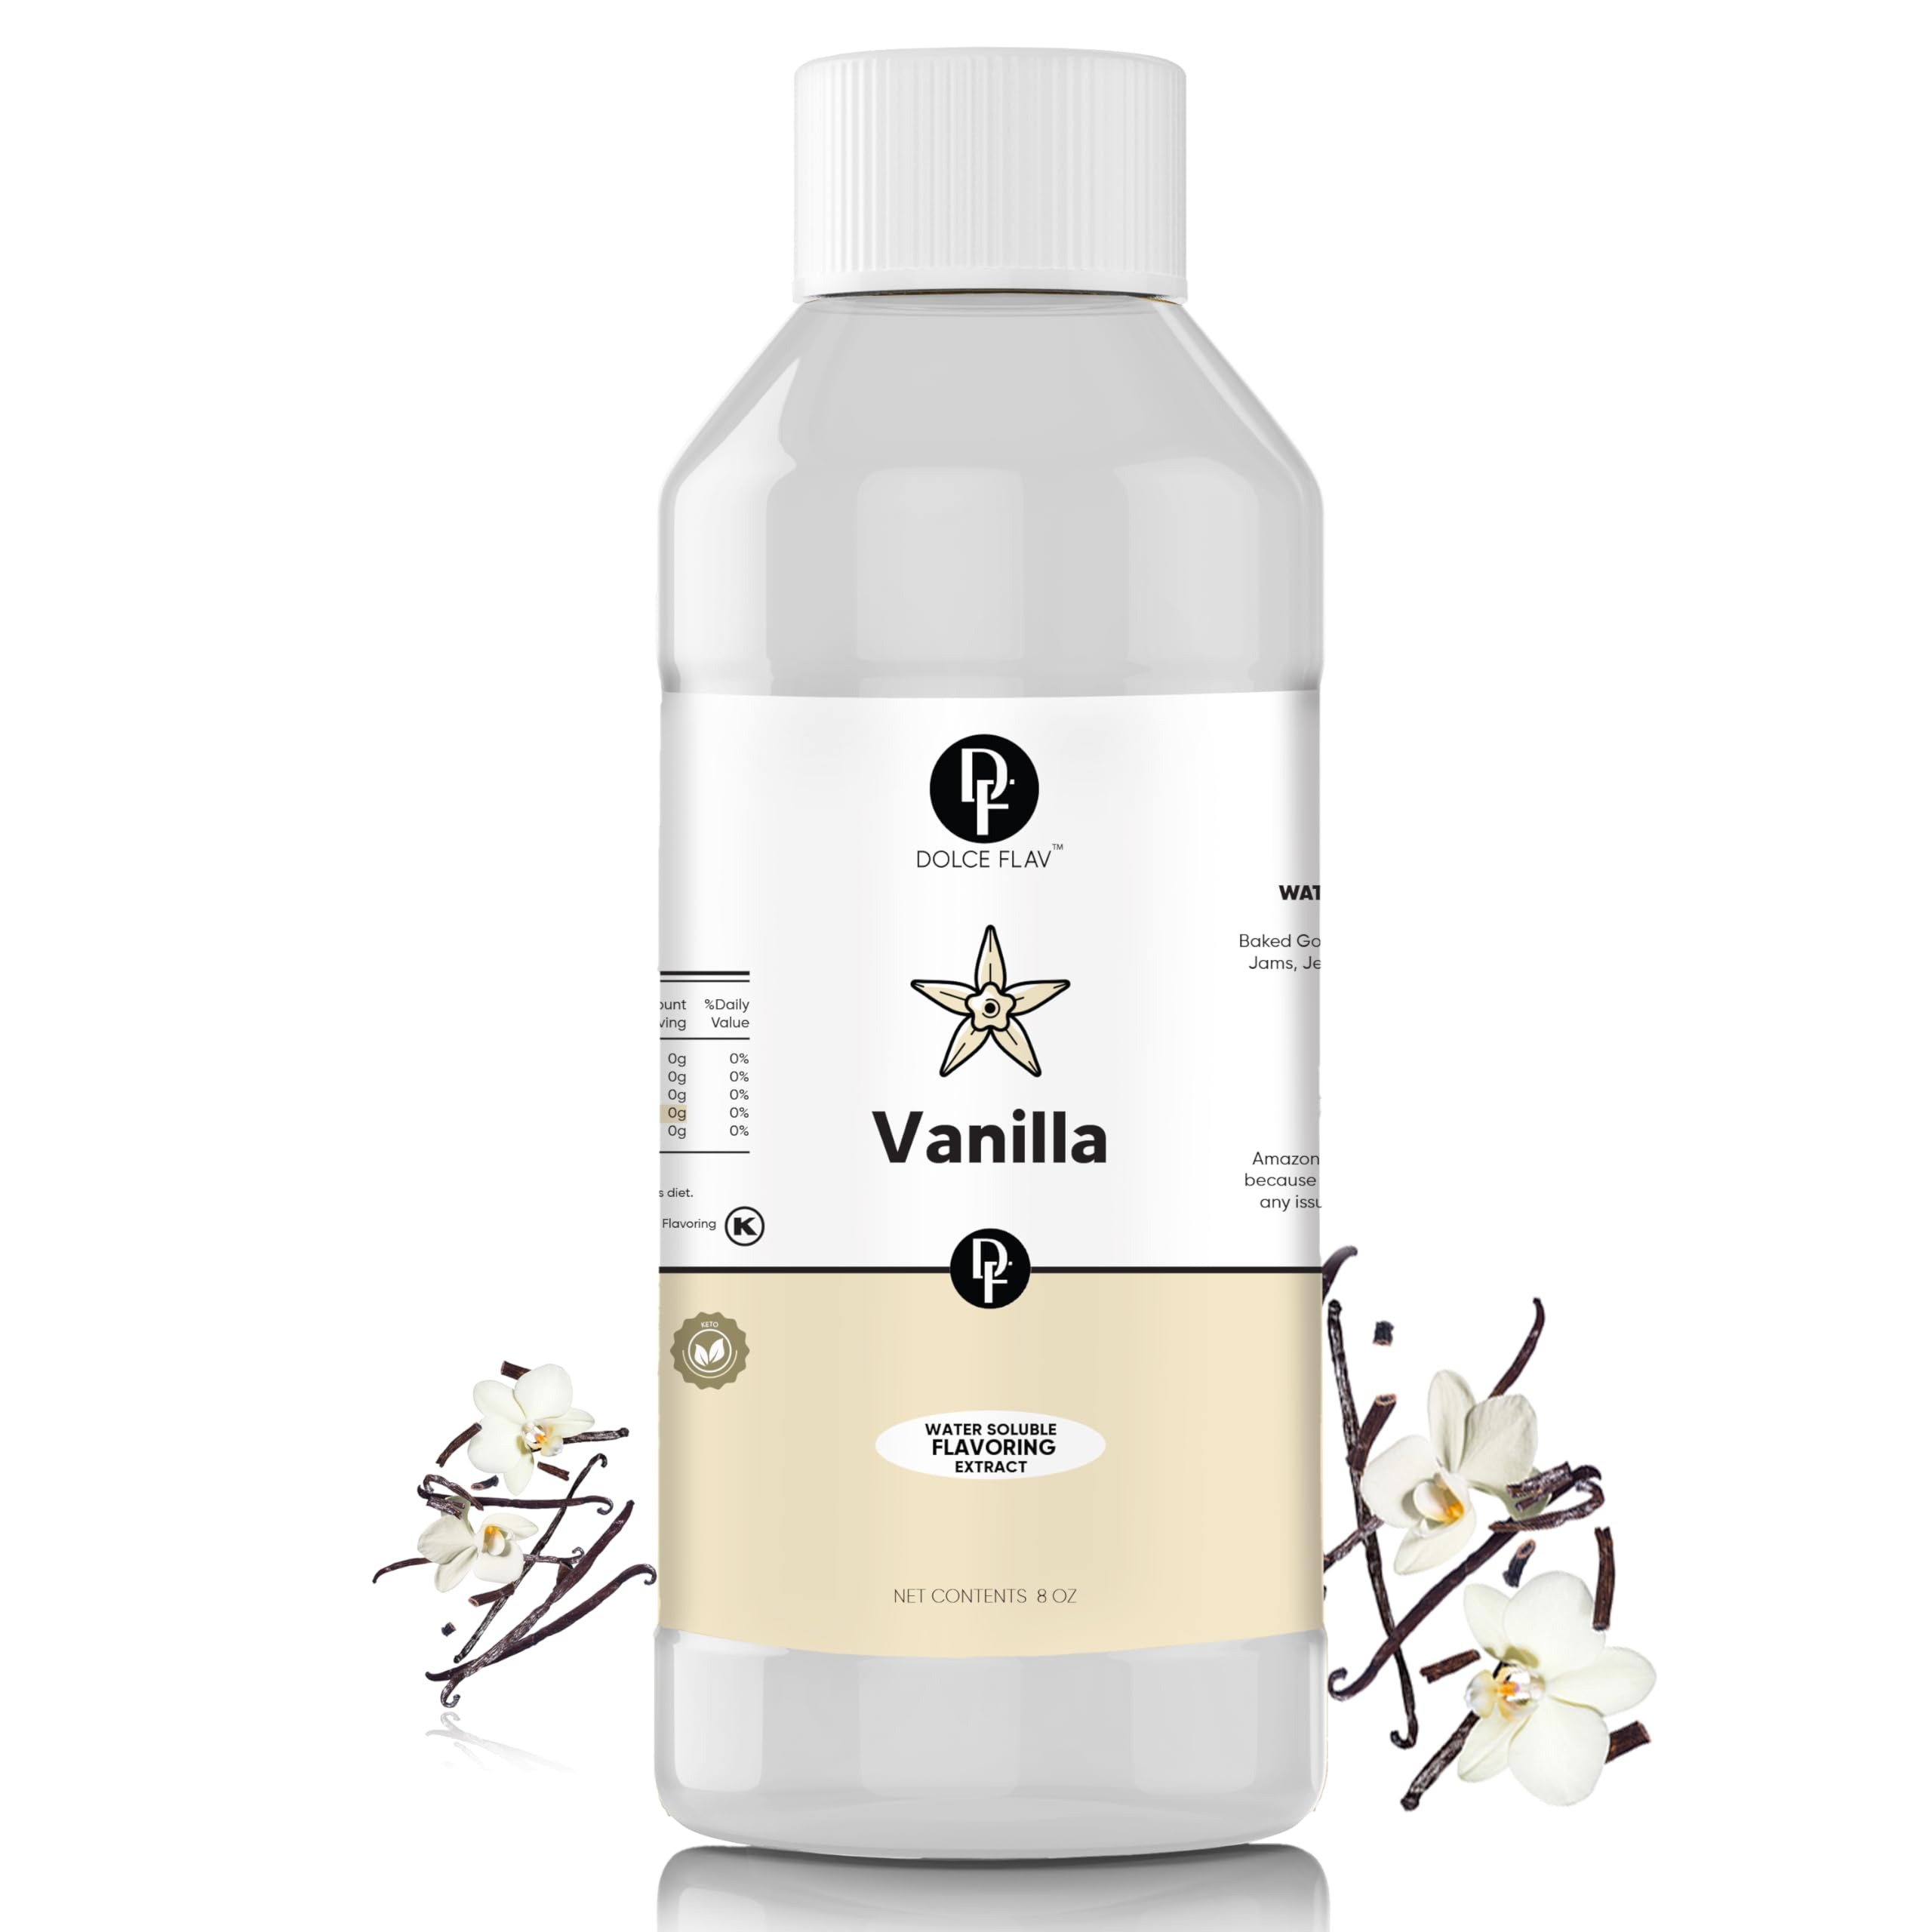
Item Name: Dolce Flav Vanilla Extract 8 oz – Kosher, Sugar-Free, Concentrated Vanilla Flavoring for Baking, Cookies & Desserts, Includes Measured Dropper
Bullet Point 1: Vanilla Extract for Delightful Baking: Elevate your baking creations with our vanilla extract. Ideal for crafting exquisite pastries and delectable desserts, it's an essential ingredient for classic and comforting baking.
Bullet Point 2: Premium Vanilla Flavoring for Beverages: Indulge in the timeless taste of vanilla with our American-crafted, alcohol-free vanilla syrup. A perfect addition to beverages, it brings a rich, vanilla-infused twist to your drinks, all without added sugars.
Bullet Point 3: Classic Culinary Adventures: Enhance your culinary endeavors with our natural, sugar-free vanilla flavoring. Made in the USA, it adds a warm and comforting vanilla essence to any dish, harmonizing health-conscious eating with gourmet flavor.
Bullet Point 4: Homemade Vanilla Ice Cream Perfection: Create luscious vanilla ice cream and frozen treats with our alcohol-free, natural vanilla extract. Ideal for crafting creamy, sugar-free desserts that satisfy your taste buds.
Bullet Point 5: Dedication to Excellence: Our concentrated, natural vanilla extract is proudly produced in America, ensuring unparalleled flavor quality. It's free from alcohol and added sugars, making it an excellent choice for a wholesome lifestyle. Feel free to reach out with any questions; we're committed to ensuring your complete satisfaction with our authentic vanilla essence.
Bullet Point 6: Suggested Use for Yogurt, Smoothies, Ice Pops, Sauces, Syrups & Gelatin Desserts: Add 4 to 6 drops per 8 ounces (1 cup) of your recipe.
Bullet Point 7: Suggested Use for Frosting and Icing: Add 1 teaspoon (5 milliliters) per 16 ounces (1 pound) of frosting or icing.
Bullet Point 8: Suggested Use for Ice Cream: Add 1 teaspoon (5 milliliters) per 1.5 gallons (24 cups) of ice cream mix. For smaller batches: Add 1/4 teaspoon per half-gallon (8 cups) of ice cream mix.
Bullet Point 9: Suggested Use for Beverages: Water, Tea, Coffee, Cocktails, Mocktails, and More - Add 4 to 6 drops per 8 ounces (1 cup) of your beverage.
Bullet Point 10: Suggested Use for Baking: Cupcakes, Muffins, Cookies, Brownies & Pies - Add 1 teaspoon (5 milliliters) per 4 cups of batter or dough.
Product Description: <p><strong>Indulge in the Timeless Flavor of Vanilla in Every Drop</strong><br> Immerse yourself in the classic, comforting taste of our oil-soluble Vanilla Extract. This extract imparts a rich and comforting vanilla flavor to your culinary creations. Ideal for adding a warm vanilla twist to your baked treats or infusing a distinctive flavor into your savory dishes, our extract is designed for those with a passion for timeless and comforting flavors.</p> <p>Savor the authentic flavor of pure vanilla with our premium quality extract. It's perfect for introducing a comforting essence into your homemade desserts, glazes, and savory sauces, or for exploring new culinary avenues with vanilla flavoring. Our extract excels in oil-based applications, infusing a robust vanilla taste into your dishes.</p> <p>For culinary innovators, our vanilla extract is a marvel of versatility. It enhances oil-based marinades, salad dressings, and even savory recipes, adding a deep vanilla flavor. Its oil solubility makes it an exceptional choice for crafting vanilla-infused oils and a variety of inventive kitchen creations.</p> <p>We are dedicated to your complete satisfaction. Although Amazon's return policy may not apply to our category, we prioritize your happiness with our product. If you have any concerns or inquiries, please contact us directly. We strive to make your experience with our Vanilla Extract rewarding and enjoyable, infusing your dishes with the comforting and timeless magic of vanilla.</p>
Value: 8.0
Unit: Fl Oz

Price: 34.95